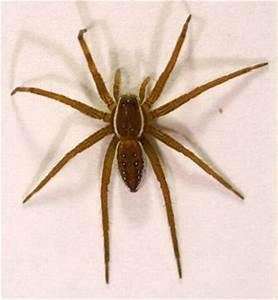
spider